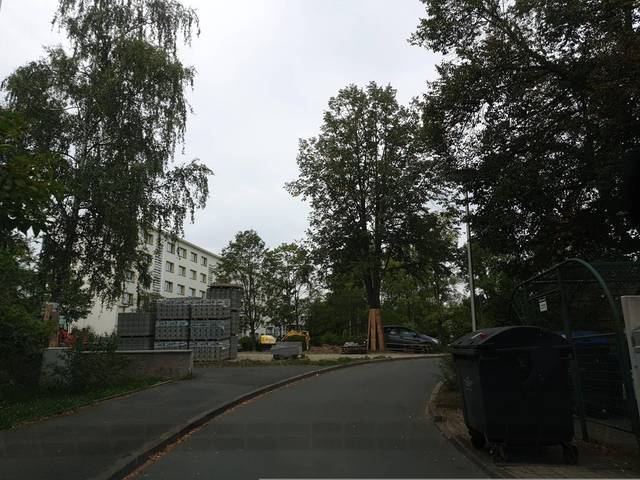
Region: Germany
Coordinates: 50.495, 12.117